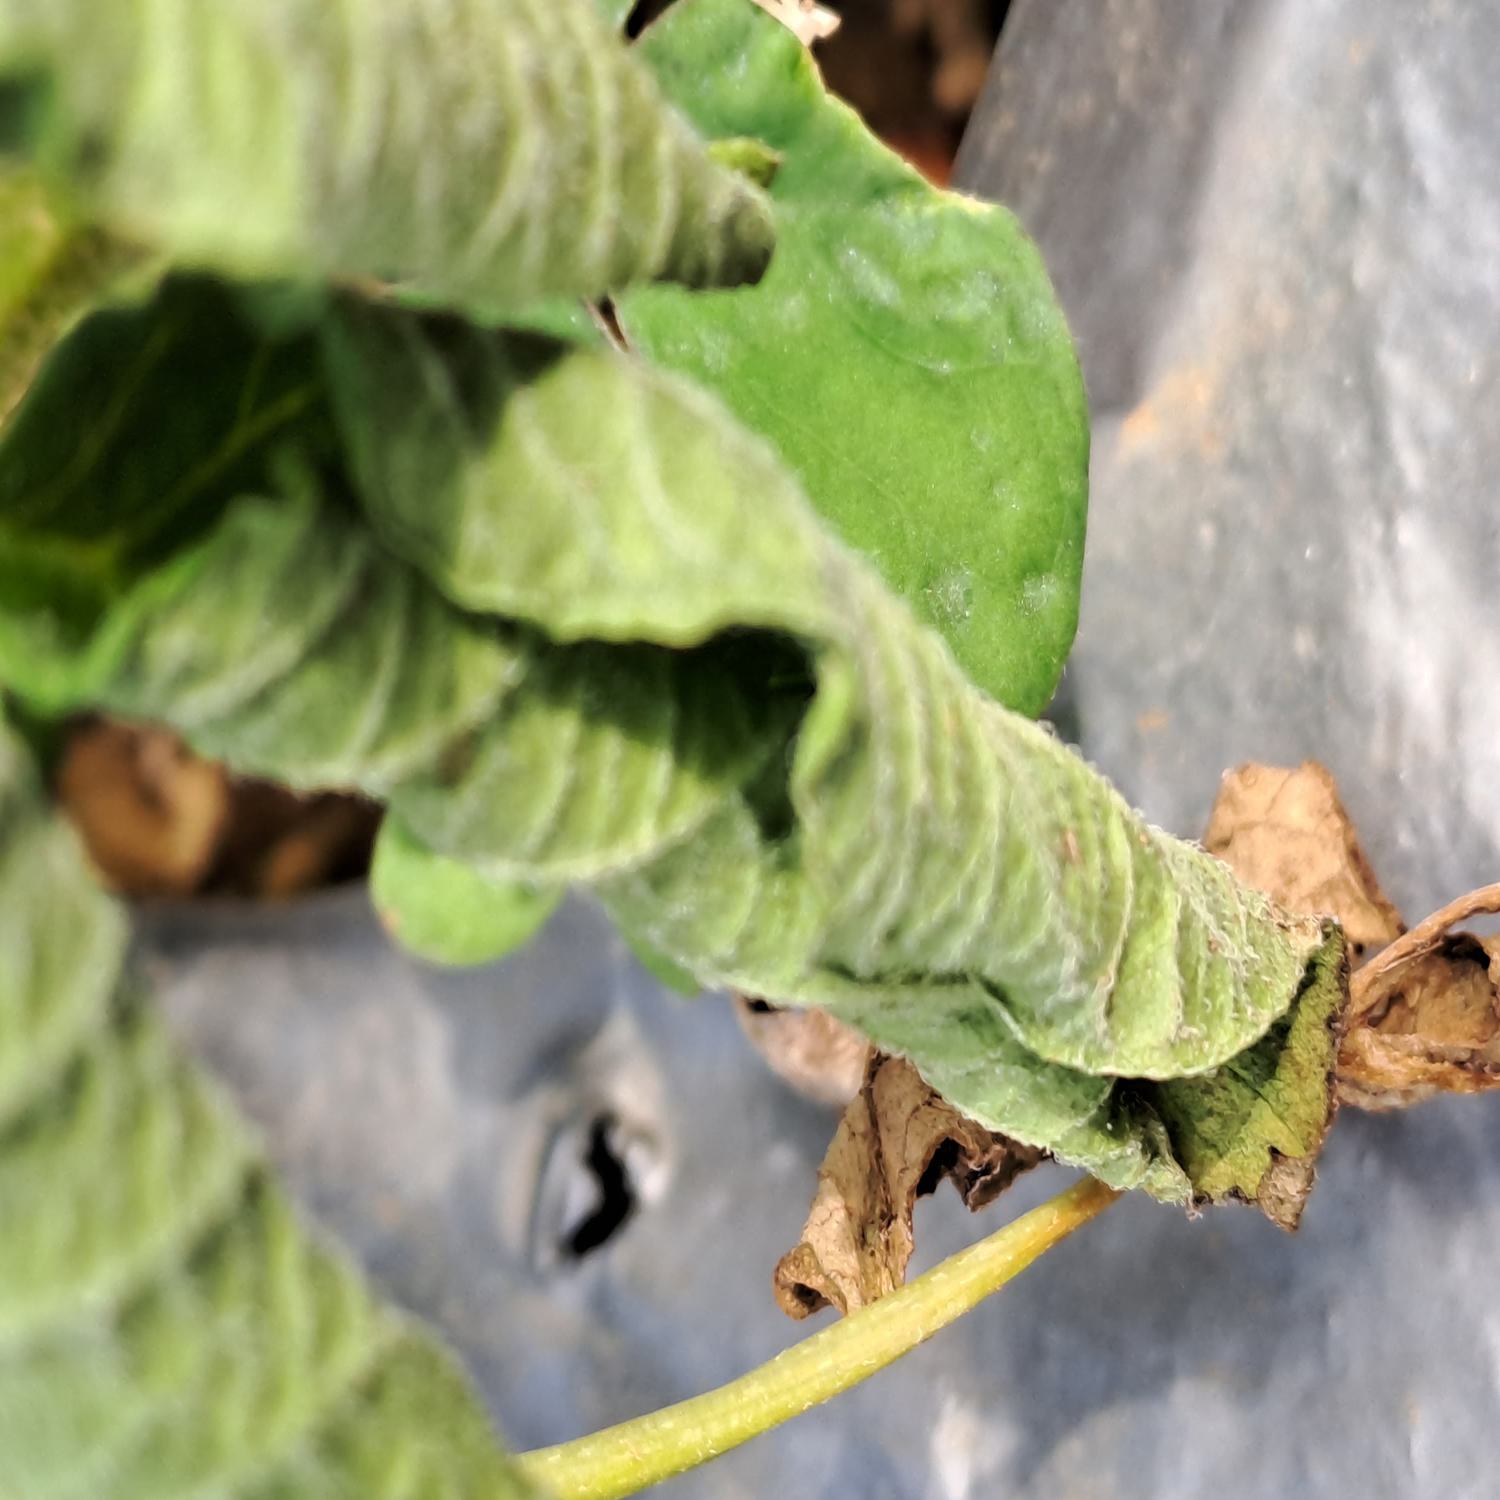
Label: Bacteria